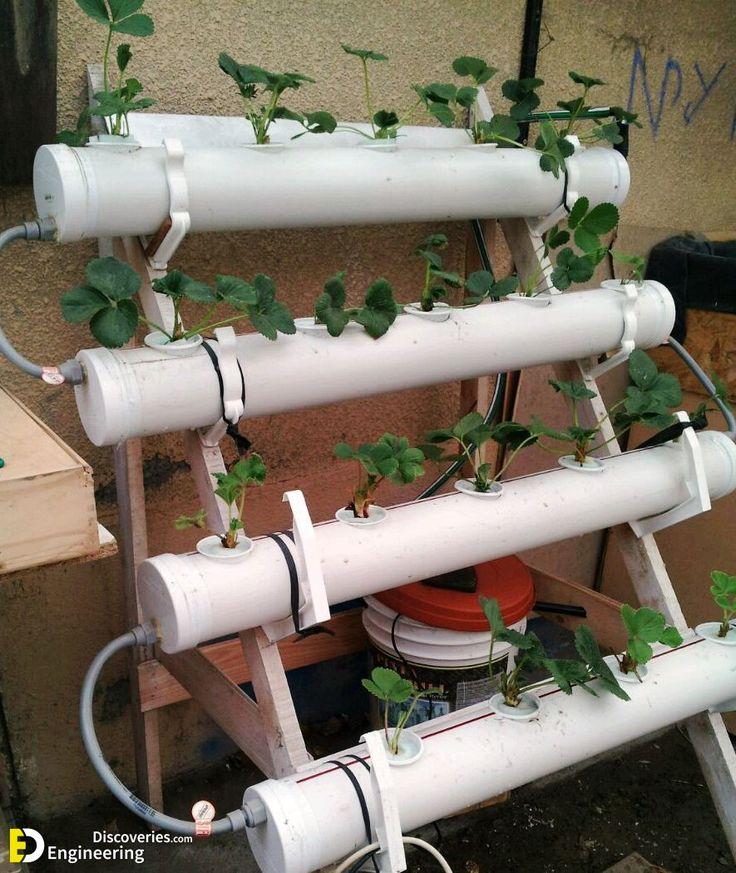
Mfumo wa kilimo cha haidropniksi ambapo mimea midogo enye majani mabichi inayofanana na mimea ya [cs] strawberry [cs] imepandwa kwenye mabomba meupe ya PVC. Mabomba haya yamepangwa kwa safu nne na kuwekwa kwenye fremu ya mbao. Mfumo huu unaonyesha jinsi mimea inavyopandwa bila udongo kwa  kutumia maji na virutubisho.